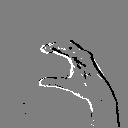
ASL letter: c